Steve Masakowski

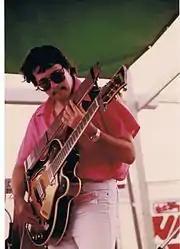
Masakowski with his keytar above a seven-string guitar

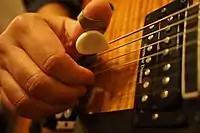
Masakowski's switch pick

In 1978, Masakowski invented the key-tar, a guitar-like instrument with seven rows of keys instead of strings, one key at each fret. This pre-MIDI controller was hardwired to a Moog synthesizer. One advantage of such an instrument was that it allowed playing more than one note in a row of keys at the same time, the equivalent on the guitar of playing multiple simultaneous notes on one string. Masakowski's song "Stepping Stone" was composed on the keytar, which allowed for the cluster-type chord voicings. For the duration of the Mars era, his rig included a Gretsch seven-string guitar with the keytar fastened to the top. He chose not to pursue a patent for the keytar, opting to concentrate on a revised prototype of the instrument that failed due to lack of funding.